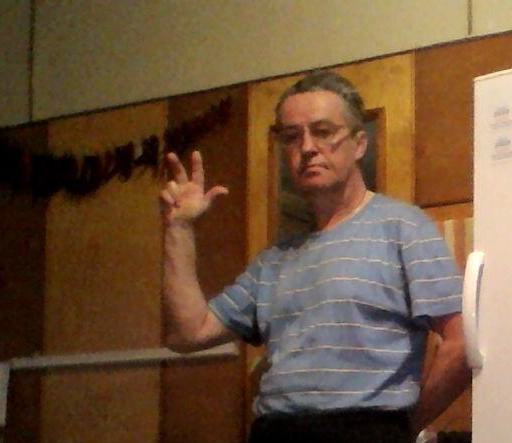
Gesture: three2